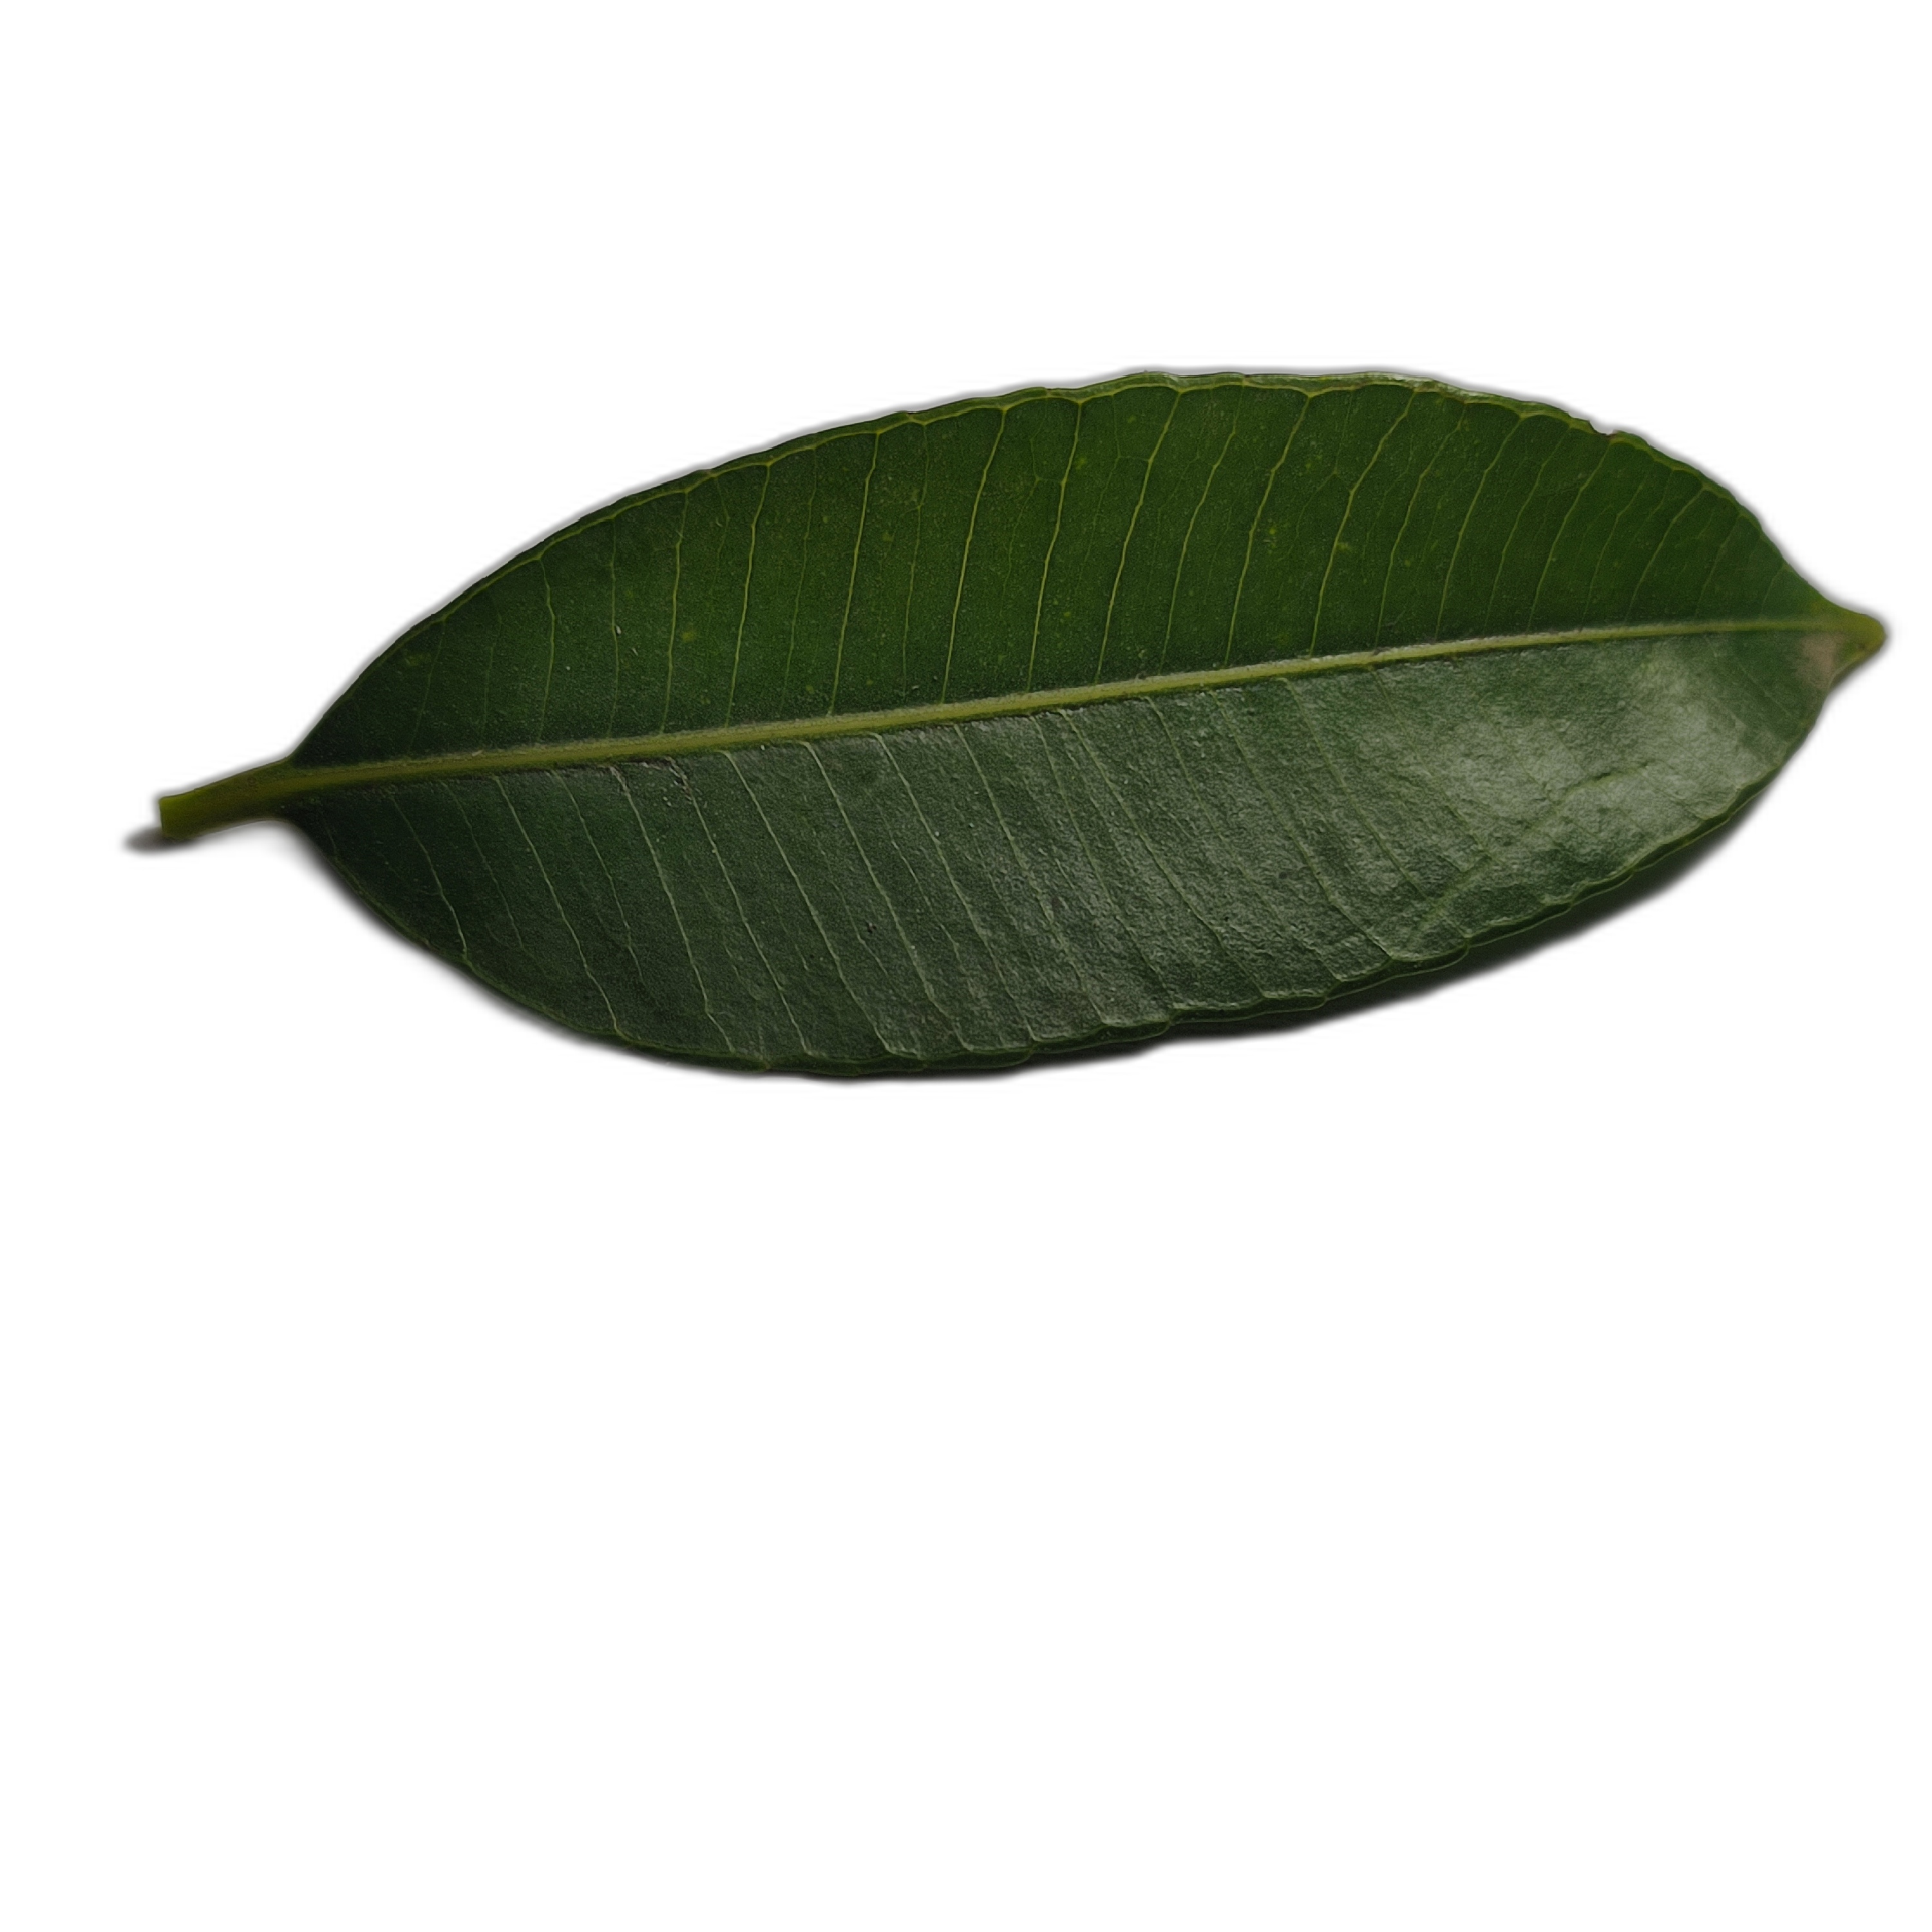
Label: healthy